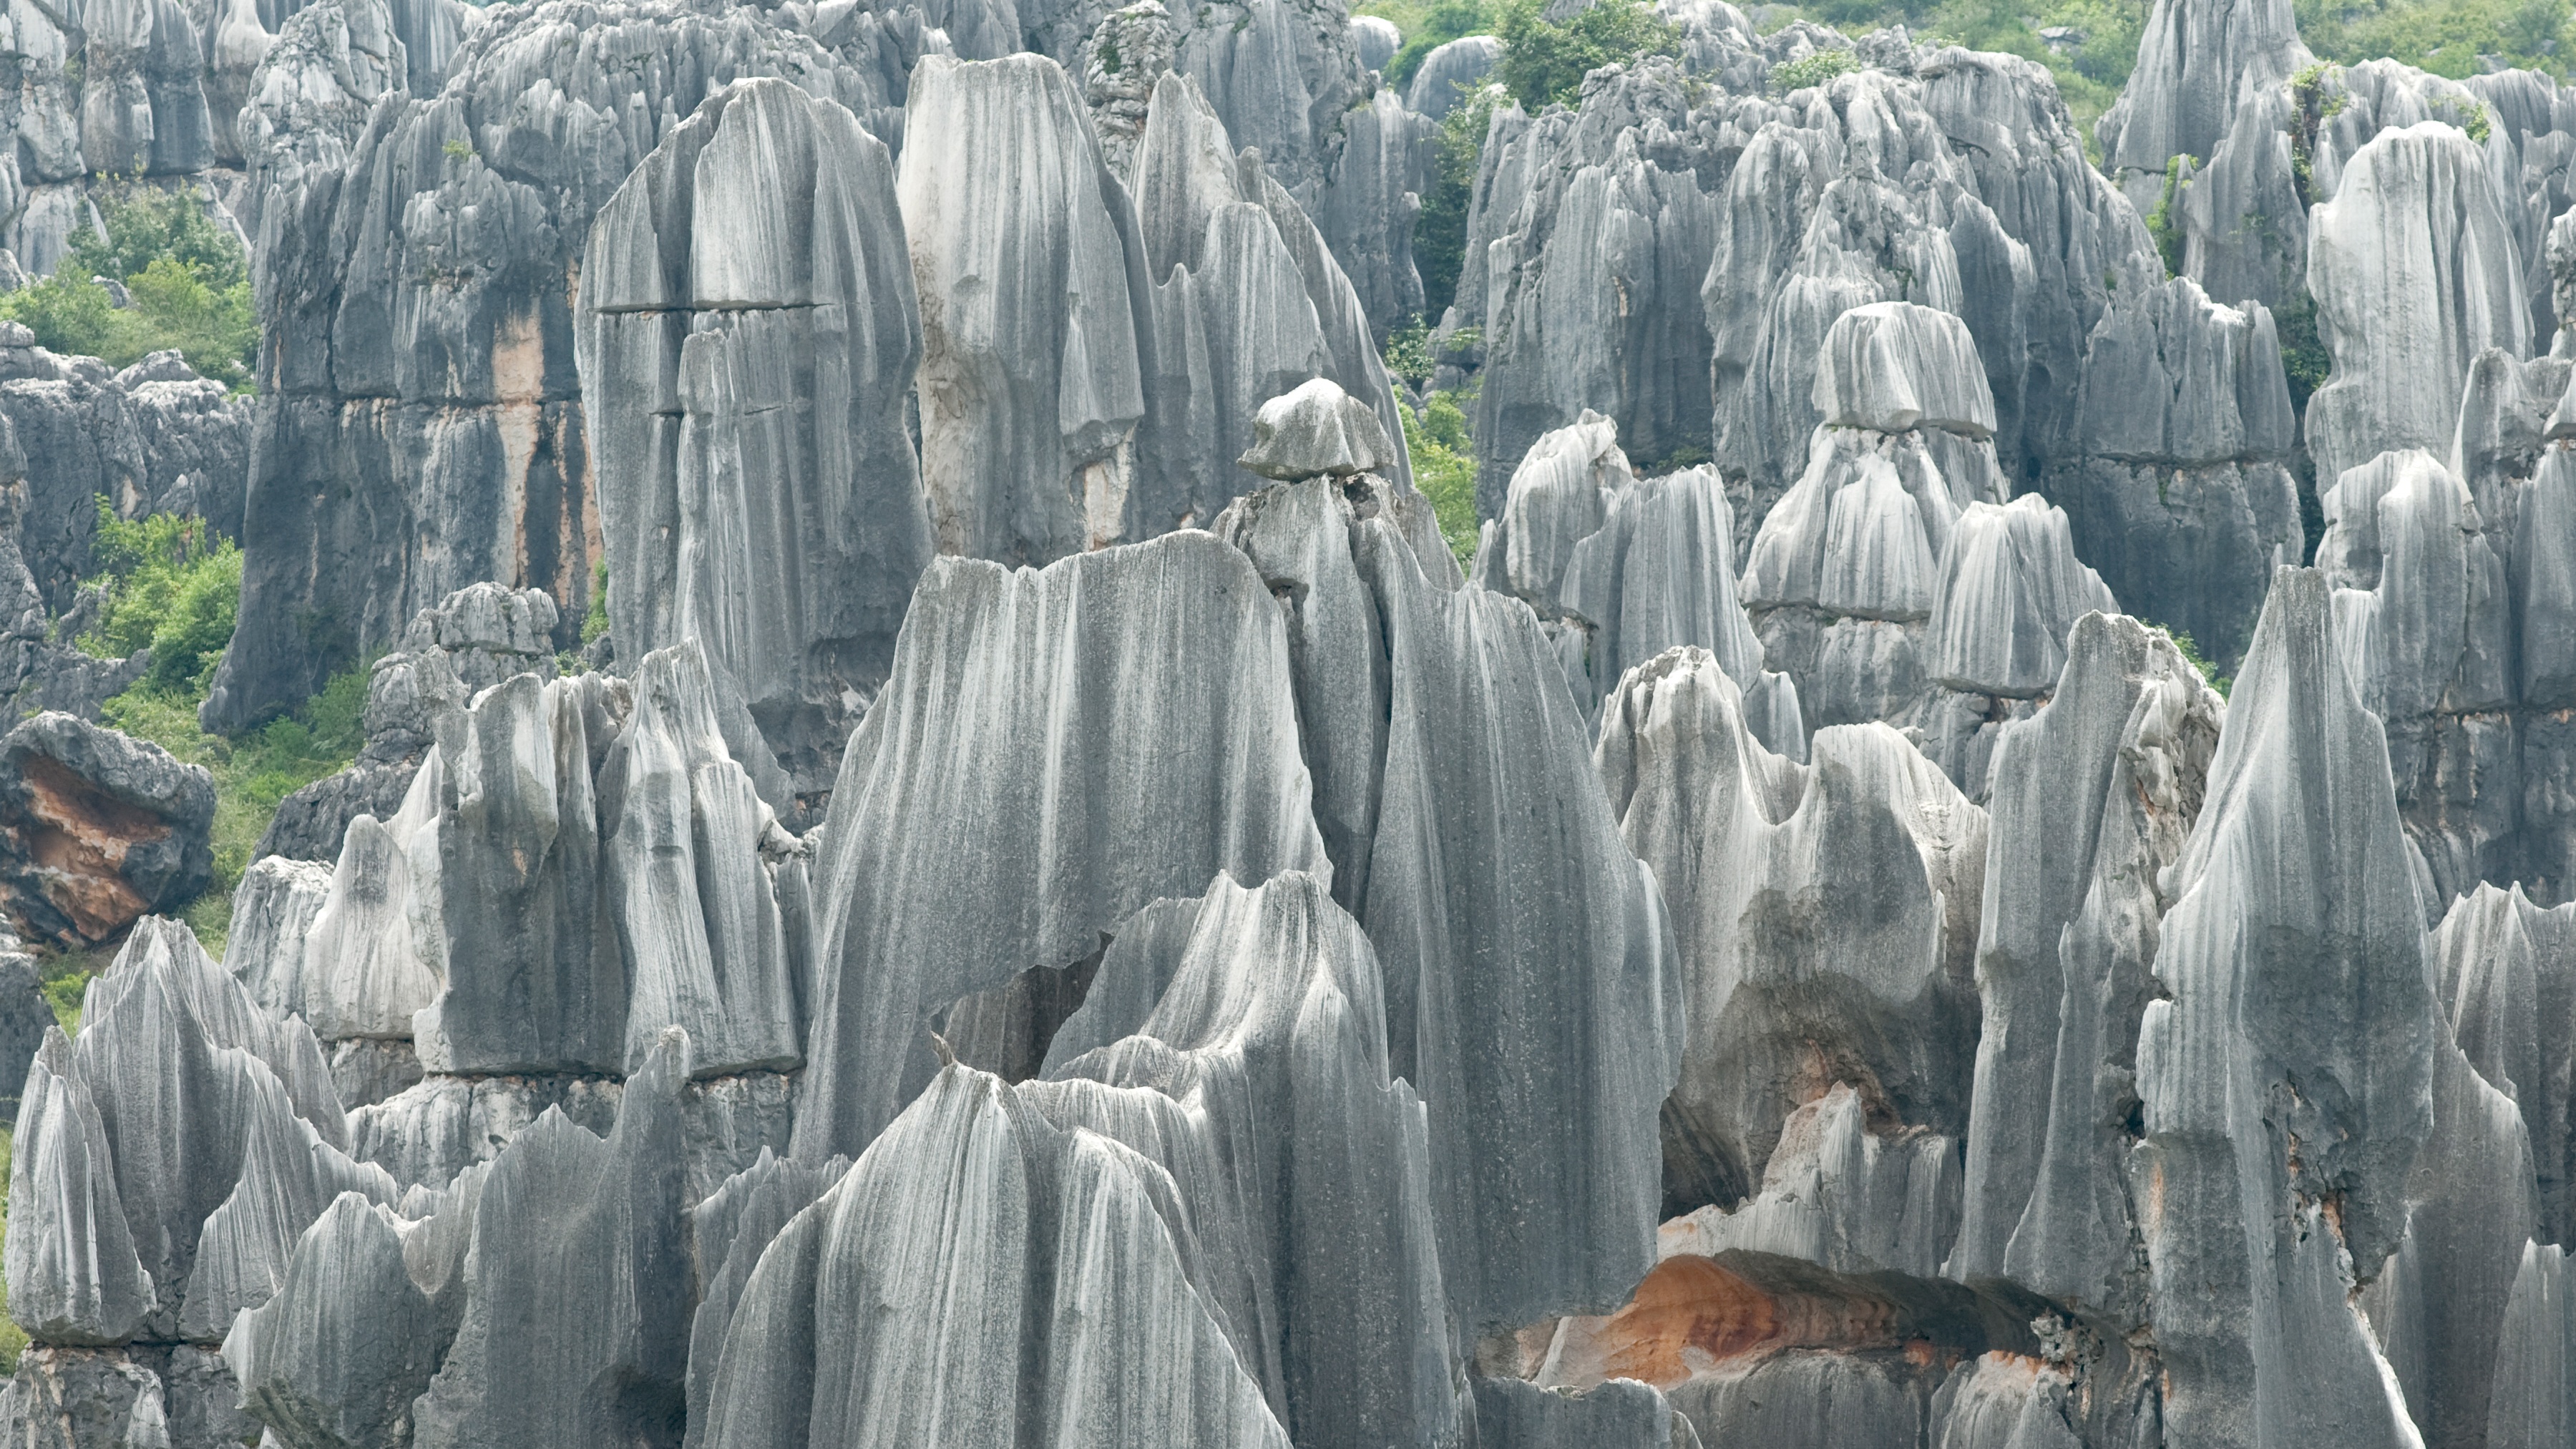
rock, waterfall, valley, formation, ice, geology, badlands, china, water feature, stone forest, kunming